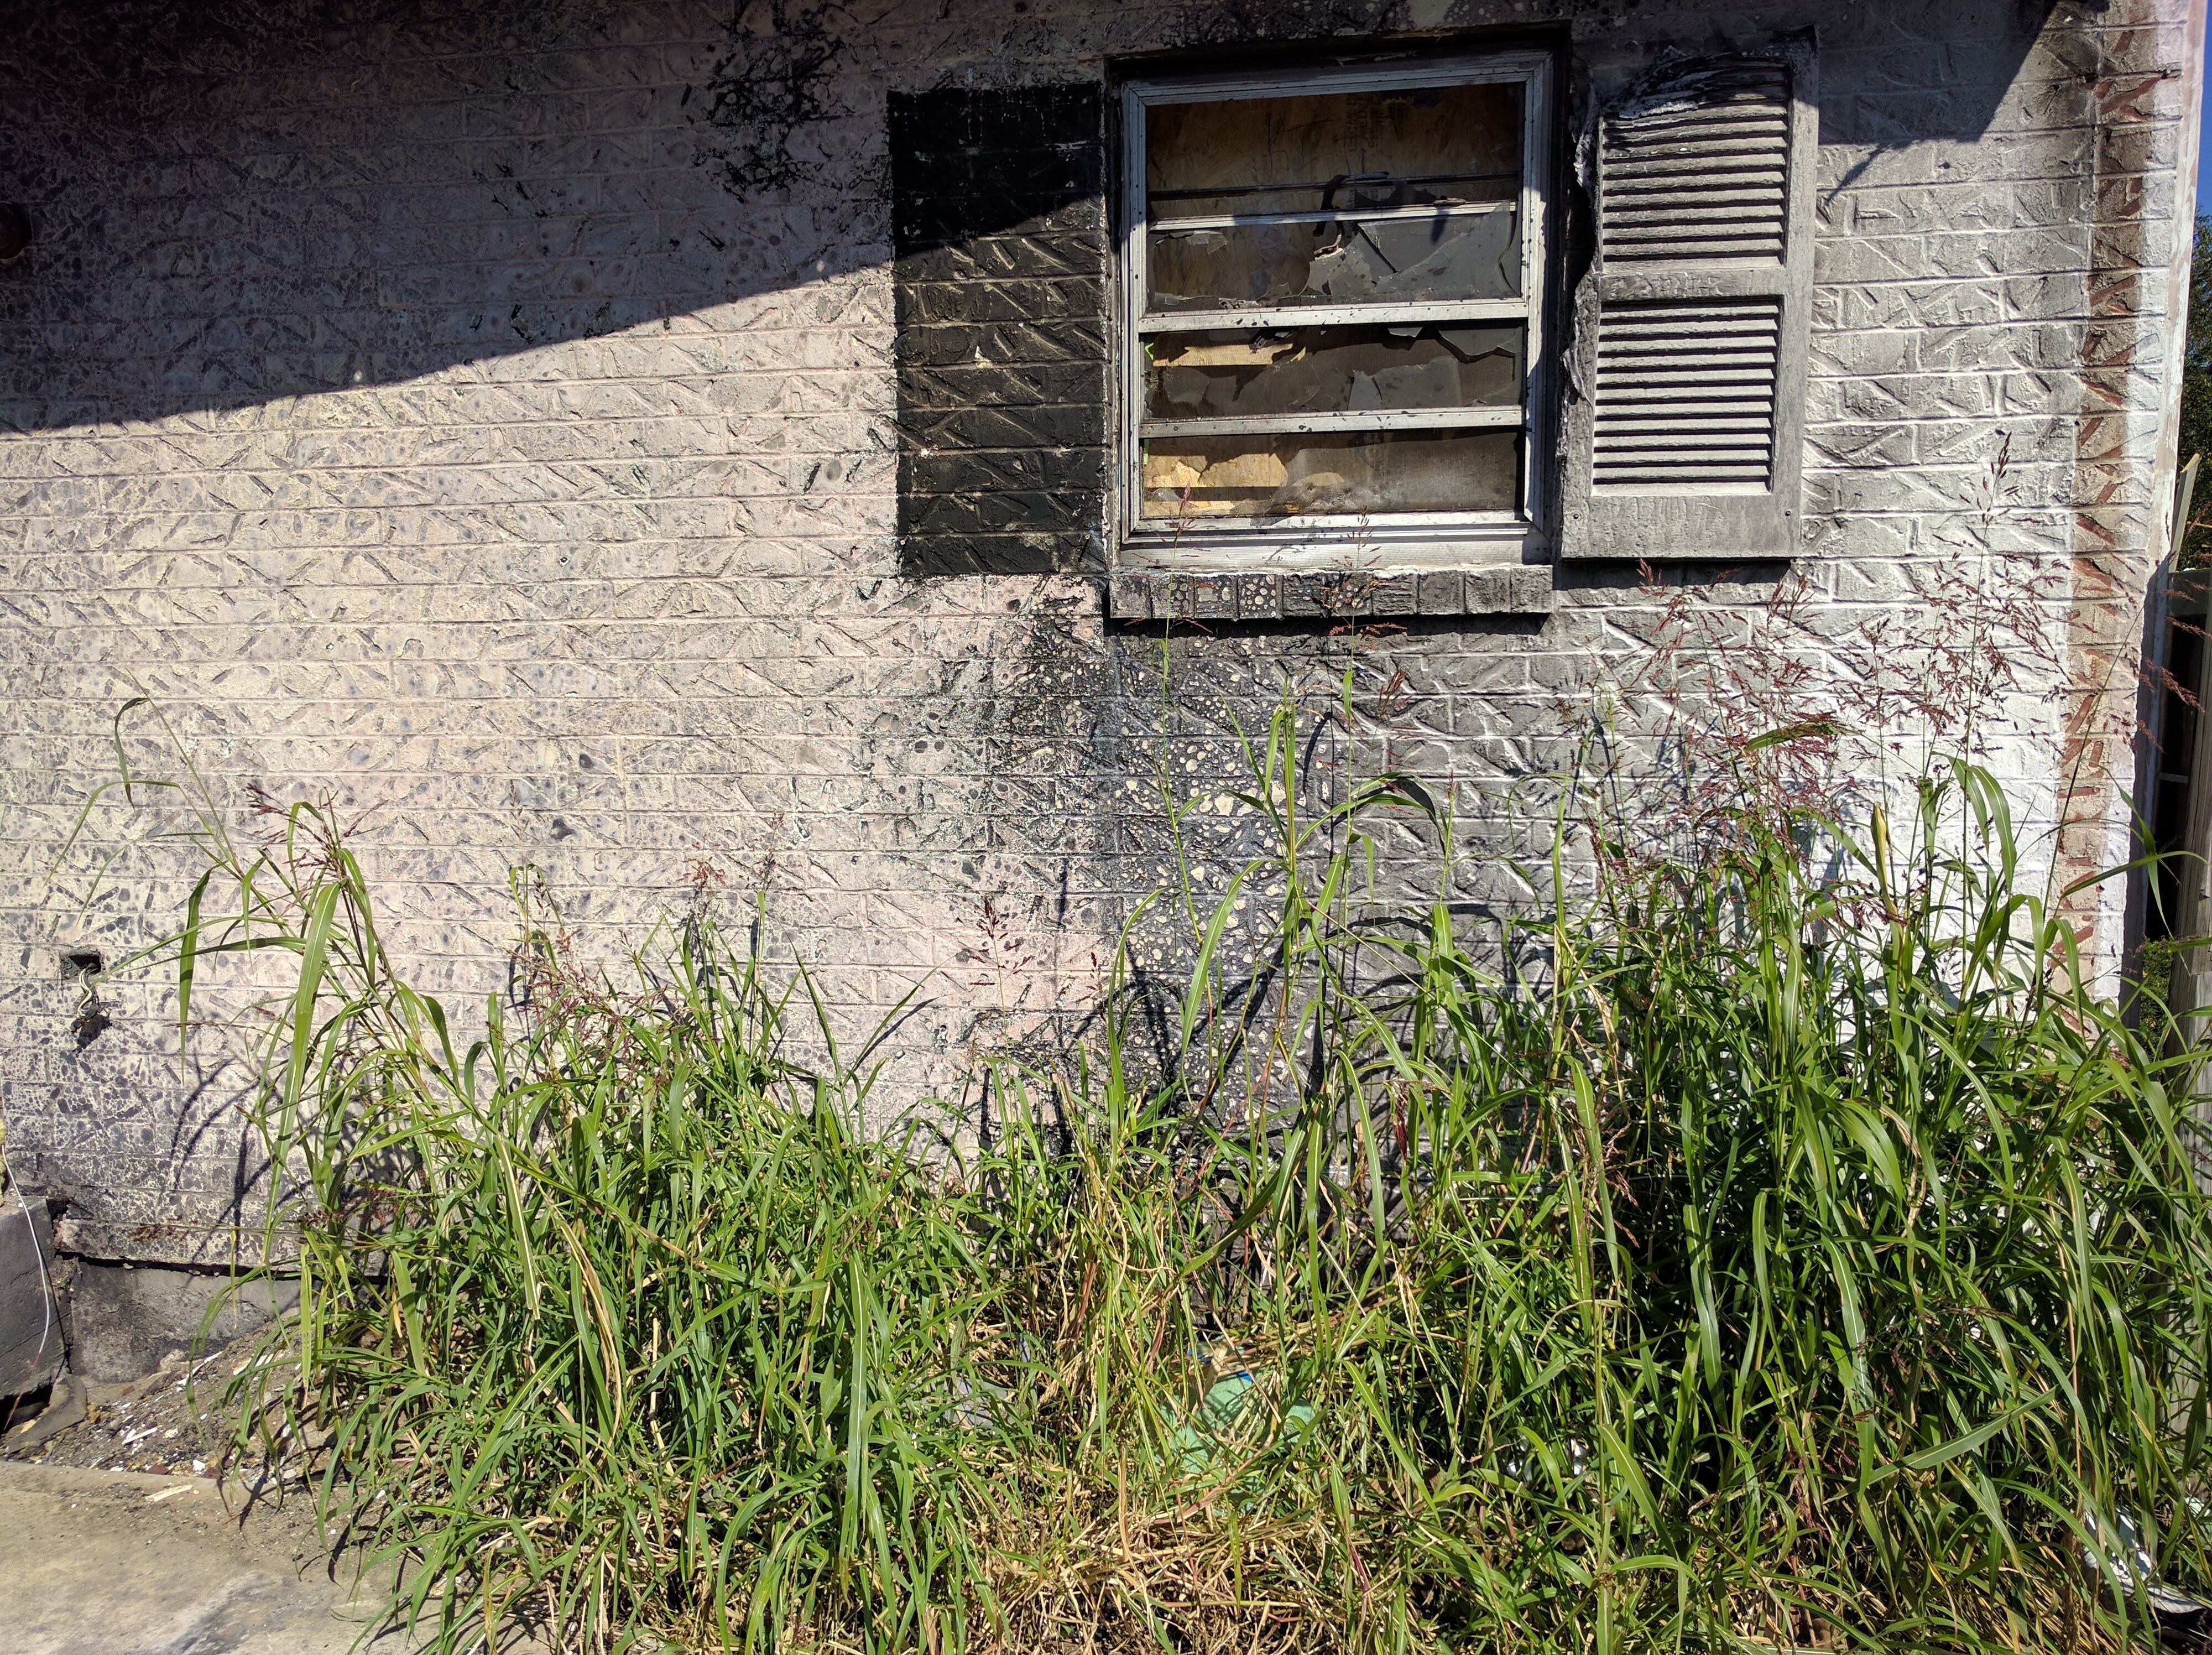
grass, wood, lawn, house, wall, backyard, yard, rural area, grass family